Hydraulophone

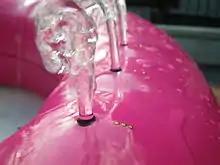
Braille markings above finger holes on a classroom hydraulophone used for teaching visually impaired students. The letter "L" denotes jet number 12 (rightmost in the sequence of 12 water jets).

Because the water-spray from hydraulophones obscures vision (or because hydraulophones are played underwater where visibility is poor), finger holes are sometimes encoded in Braille. Braille has the added advantage that the one-to-one correspondence between letters and numbers is the same as the standard A-minor hydraulophone, i.e. jet 1 is A, jet 2 is B, jet 3 is C, etc.. The skill (intricate sense of tactility) needed to play a hydraulophone well is also similar to the skill needed to read Braille.